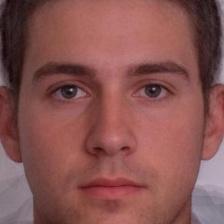
Label: faces